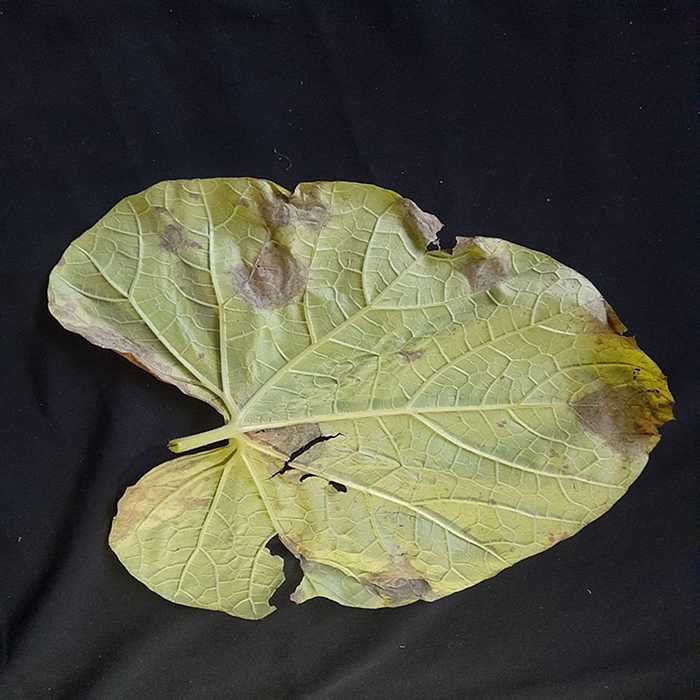
Plant: Bottle gourd
Label: Downey mildew